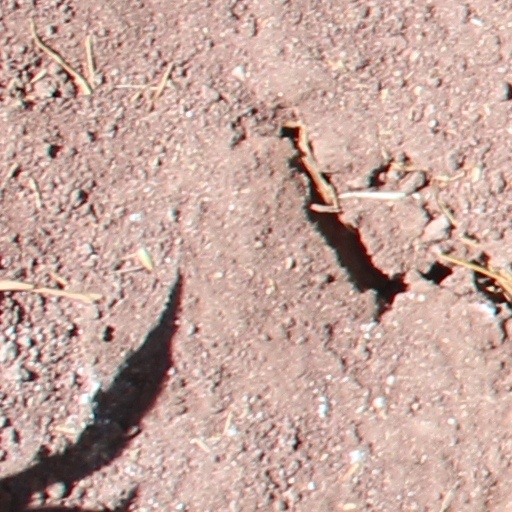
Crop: wheat